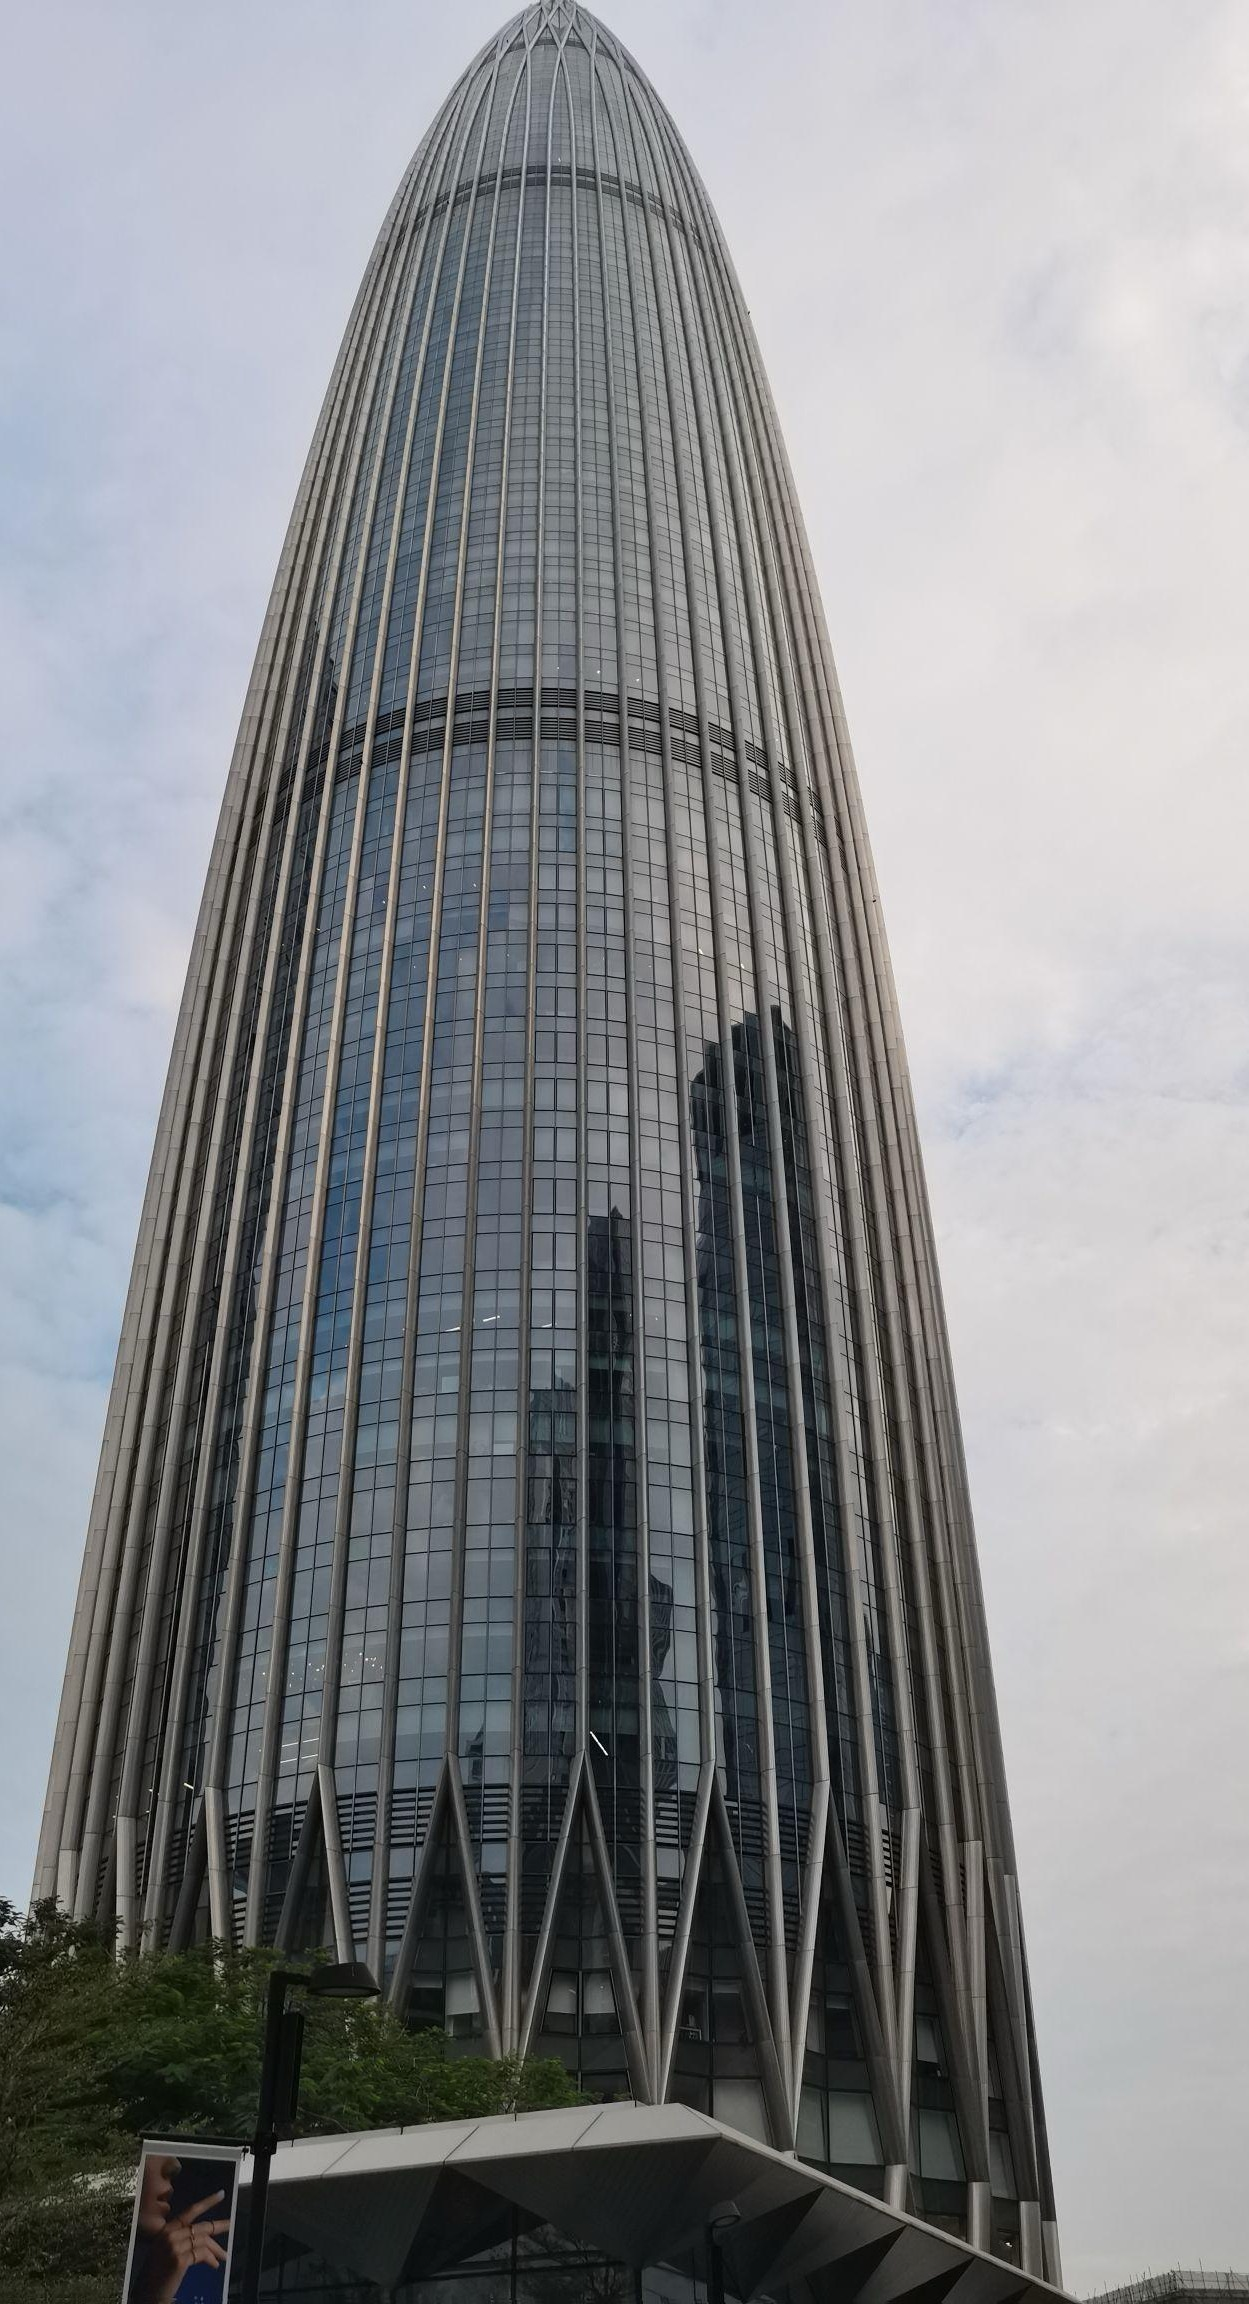
地标名称：中国华润大厦
所在城市：深圳市·南山区